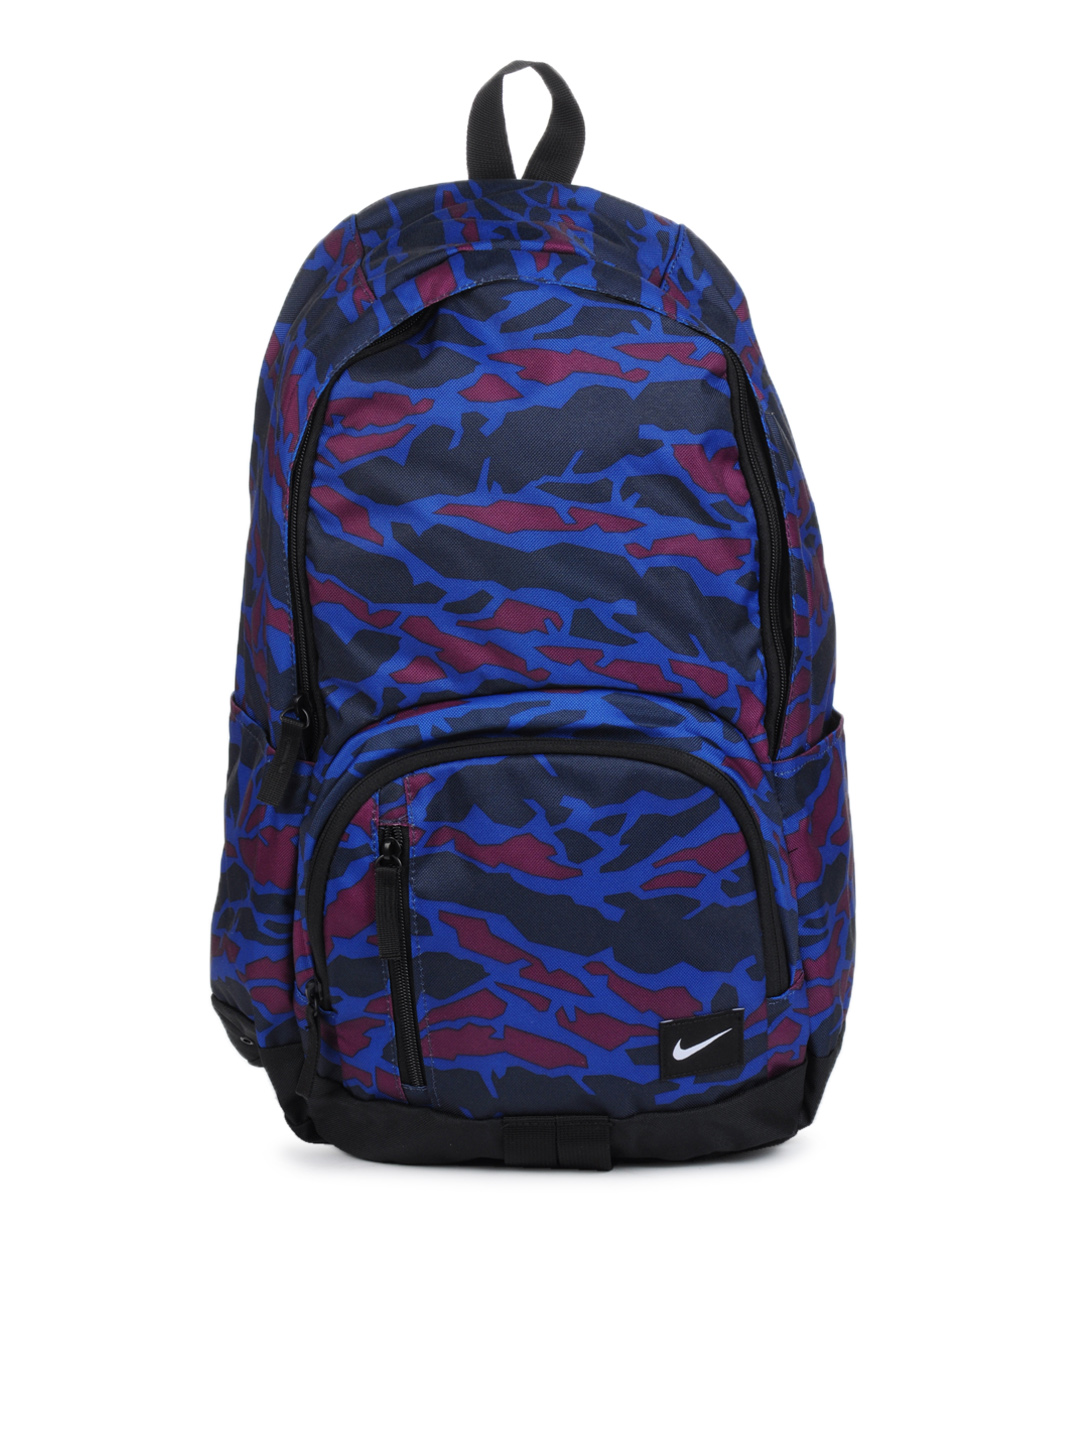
Nike Unisex Blue Backpack
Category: Accessories / Bags / Backpacks
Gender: Unisex
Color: Blue
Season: Summer 2012
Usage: Casual